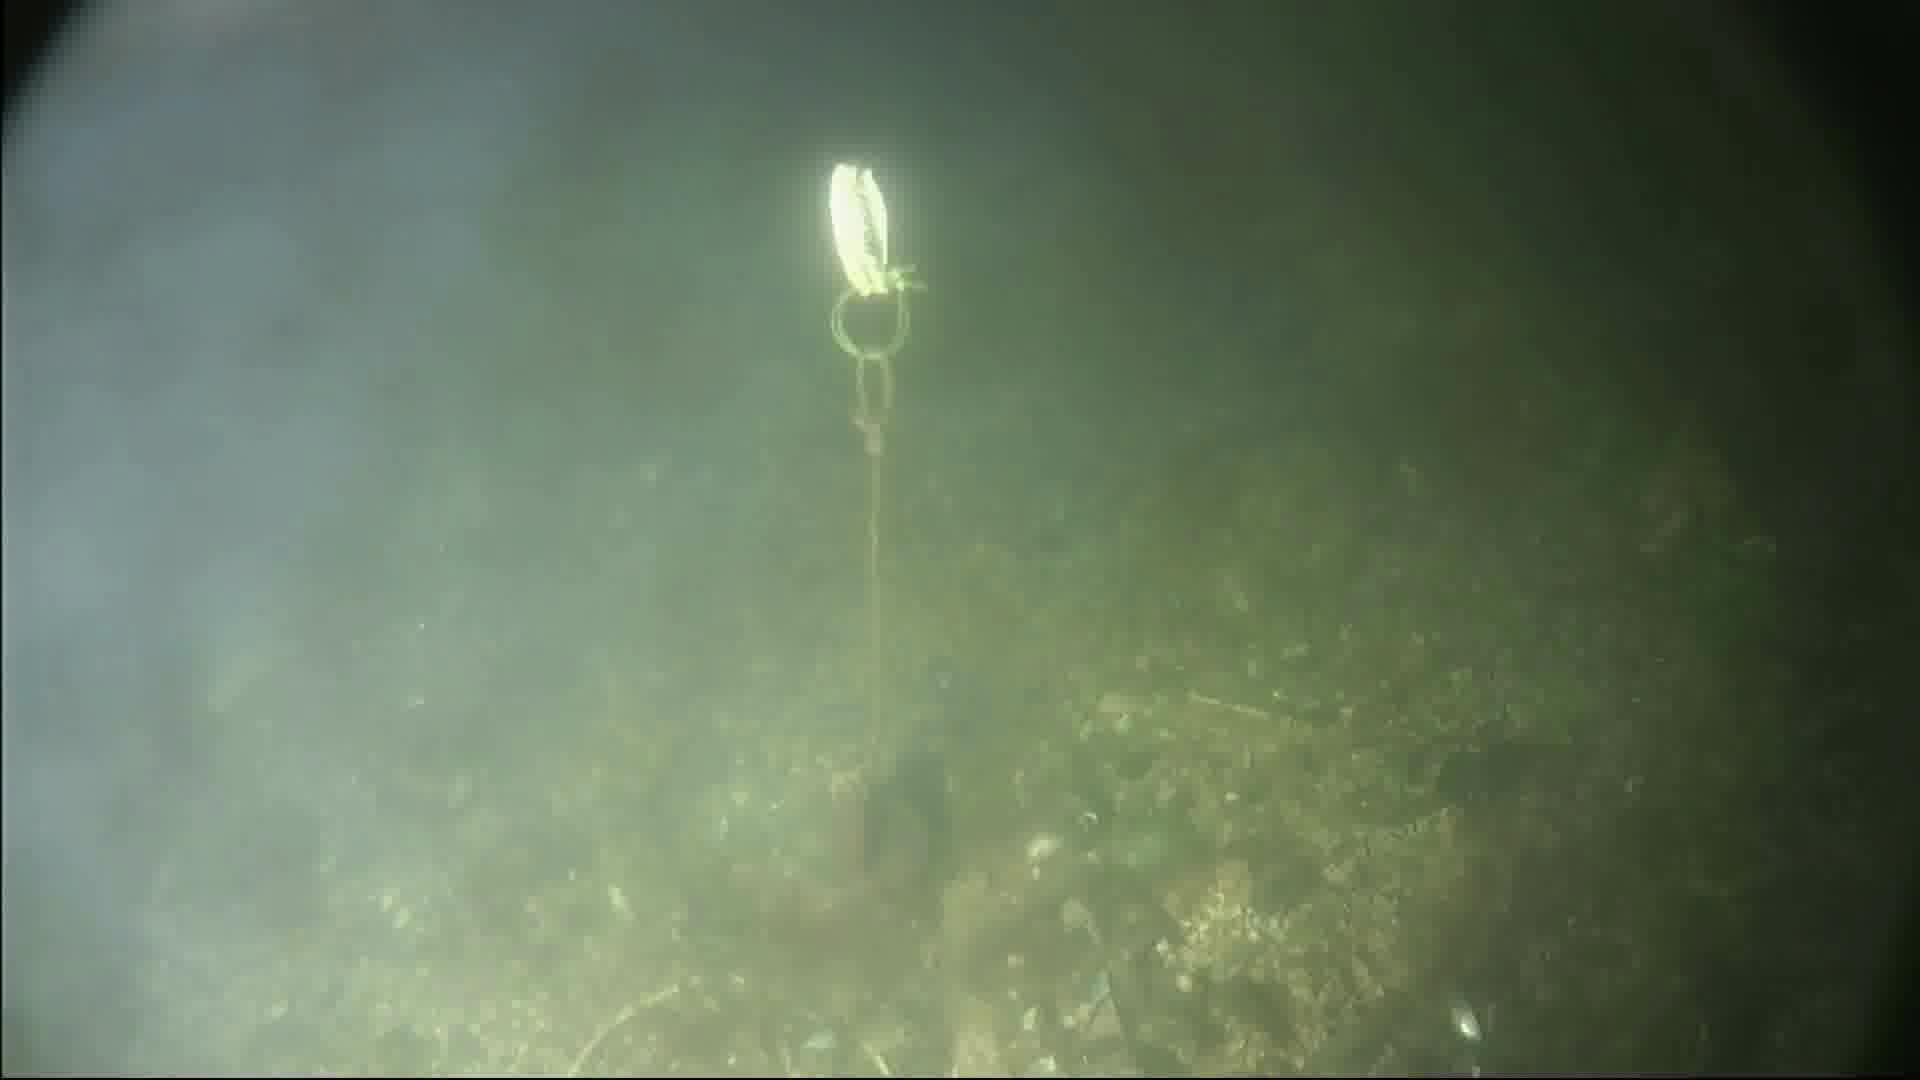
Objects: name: crab